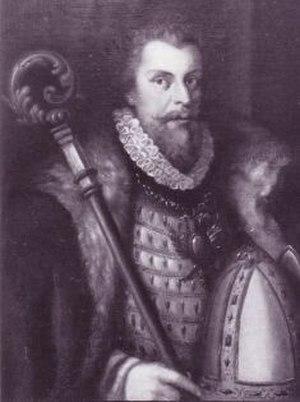
Henri de Saxe-Lauenbourg fut Prince-Archevêque de Brême, puis Prince-Évêque d'Osnabrück, et enfin Prince-Évêque de Paderborn.